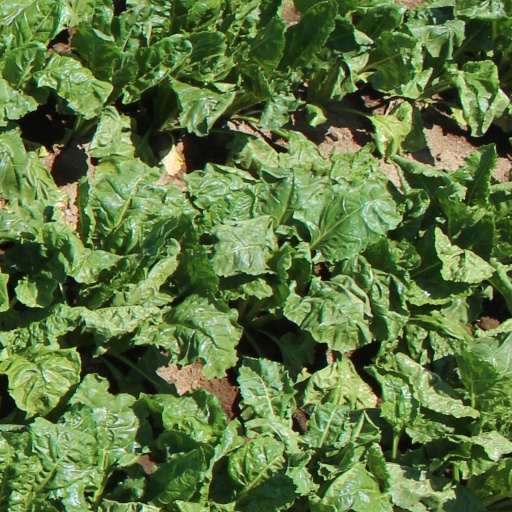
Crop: sugar beet